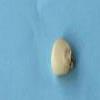
Maize quality: Good